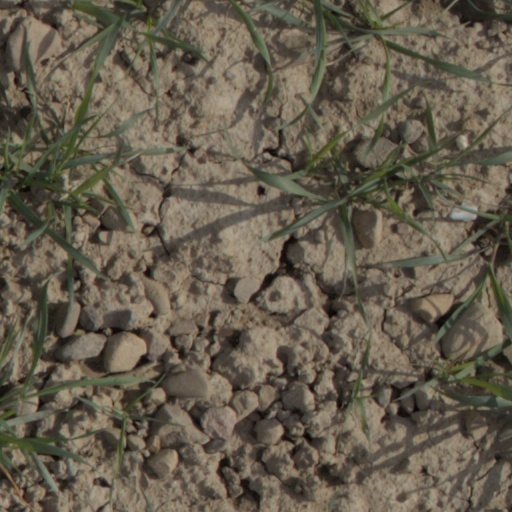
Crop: wheat